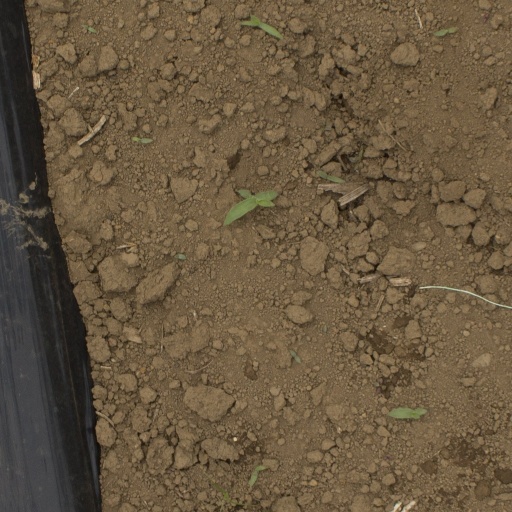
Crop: Jerusalem artichoke